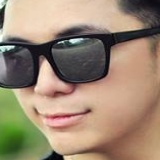
ca sĩ Minh Vương